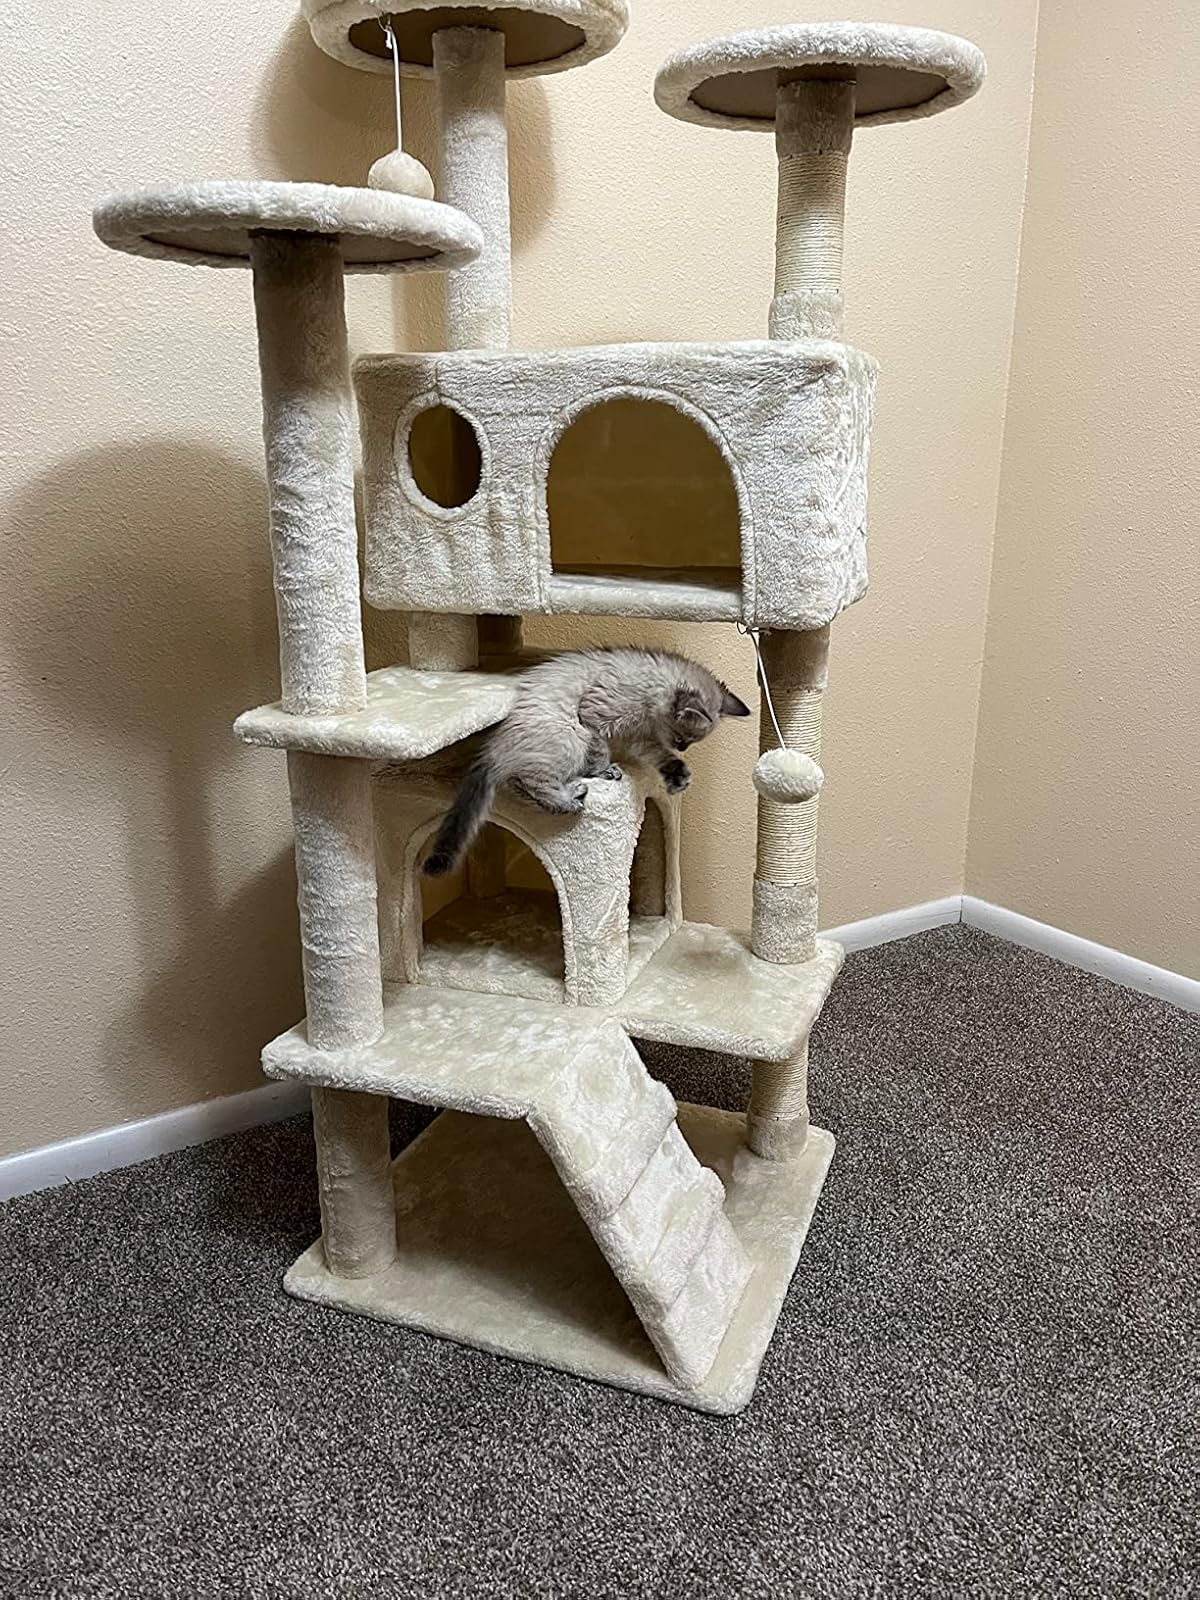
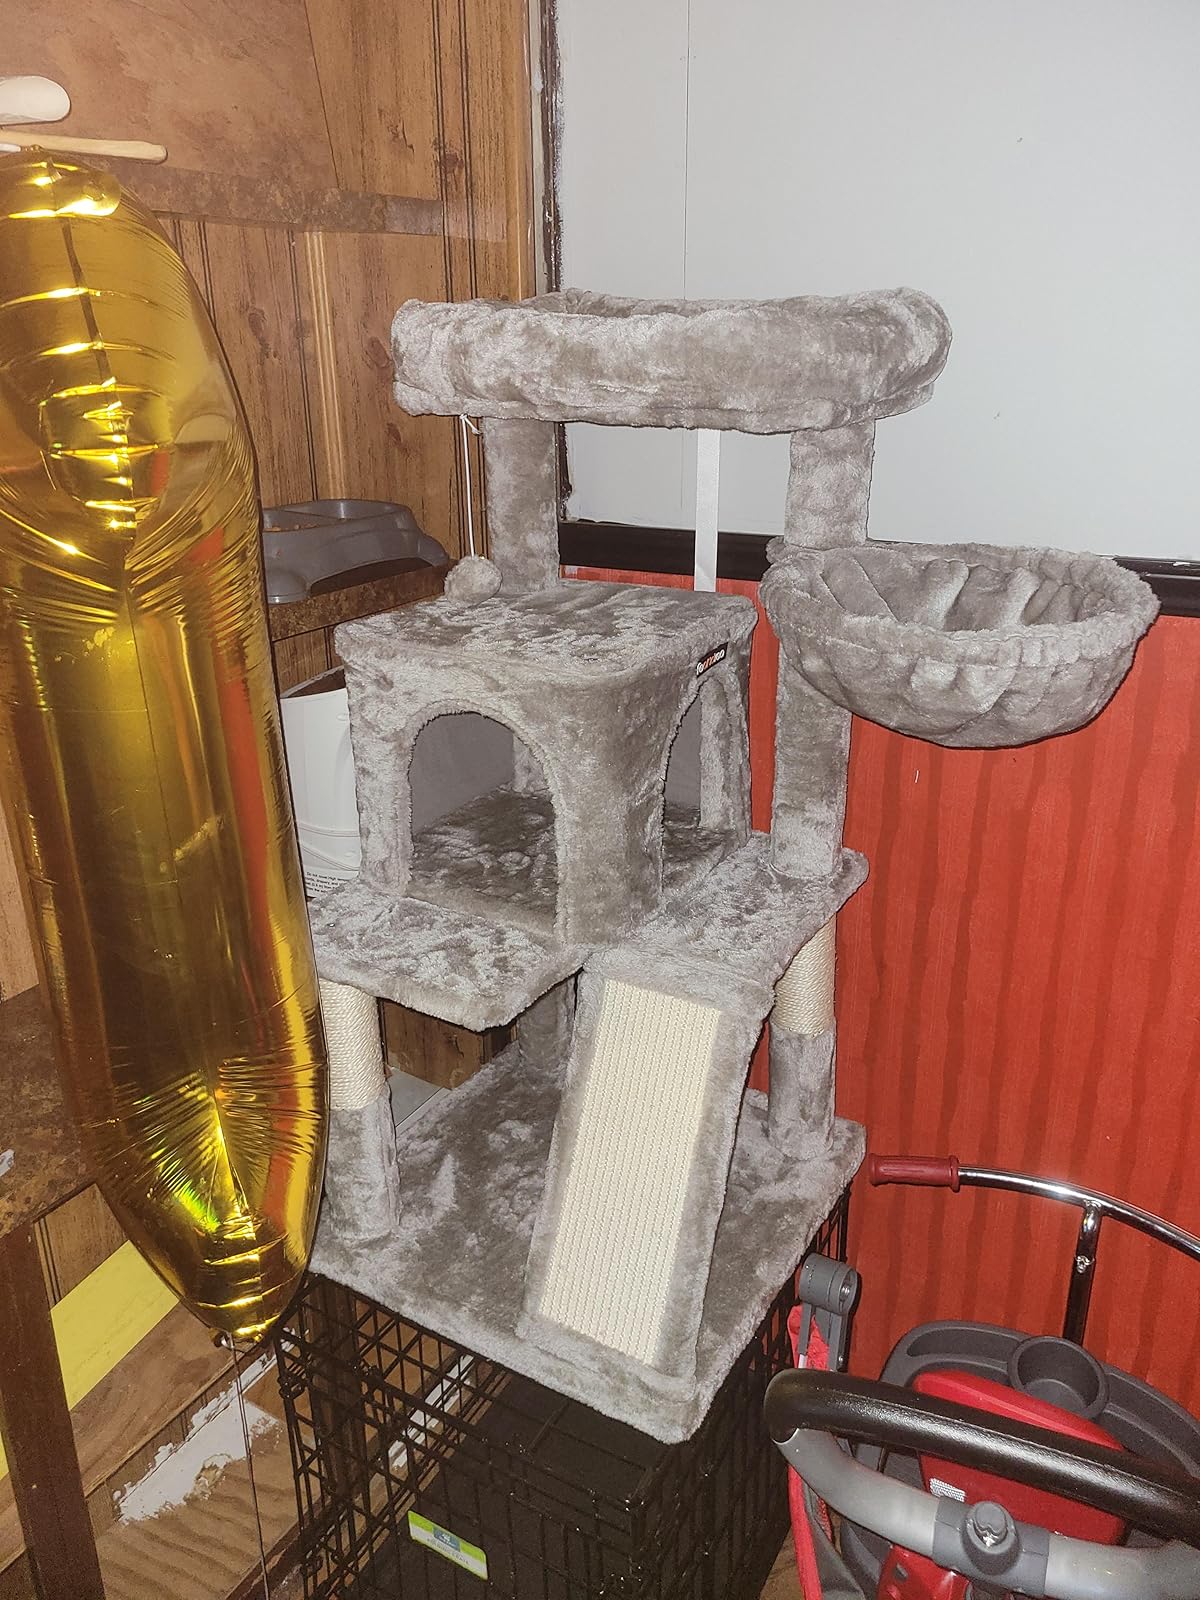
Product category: items_cat tree
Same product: no